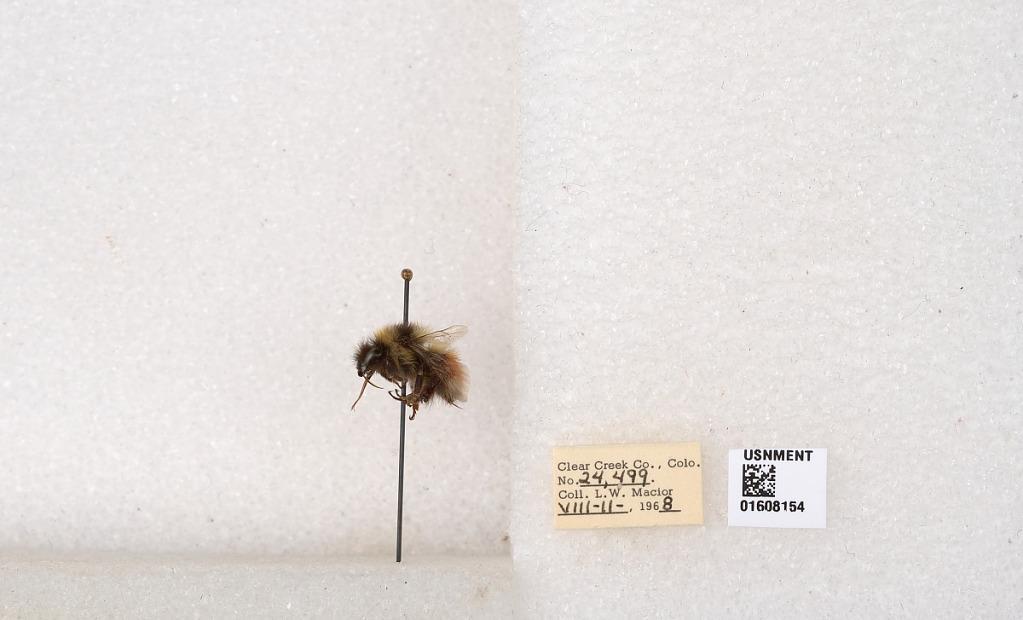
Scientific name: Bombus (Pyrobombus) sylvicola Kirby
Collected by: L. Macior
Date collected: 1968-8-11
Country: United States
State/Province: Colorado
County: Clear Creek
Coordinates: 39.6891, -105.644